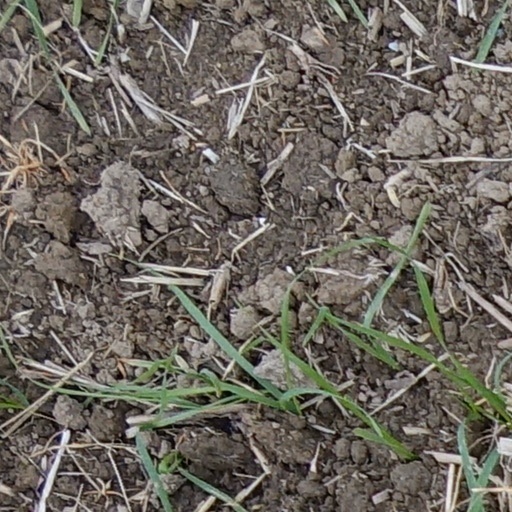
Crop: wheat